Hitler Youth Badge

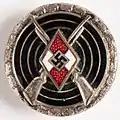
Sharpshooter badge

A special degree, the Hitler Youth Badge for Distinguished Foreigners, was authorized in 1941 for presentation to non-German citizens who supported the goals of the Hitler Youth.